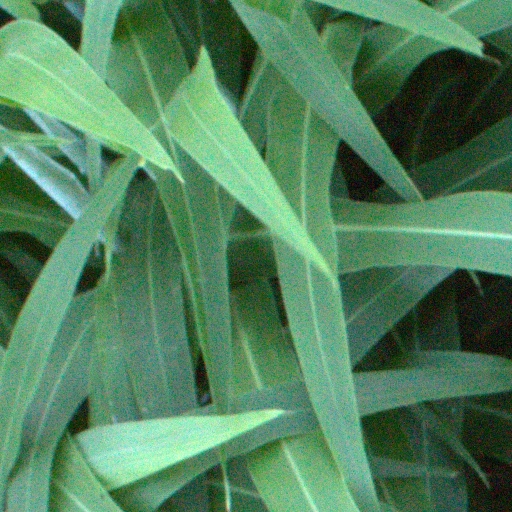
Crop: sorghum